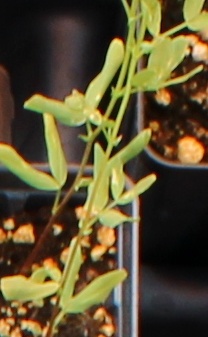
Label: Lentil